BC Lions

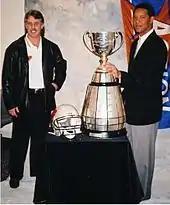
Lui Passaglia and Damon Allen with the Grey Cup in January 2001

In January of the 1983 CFL season, former Edmonton defensive coordinator Don Matthews was named BC's new head coach. The Lions also moved into the domed BC Place Stadium, their new home stadium, which opened in June 1983. The quarterback-receiver combination of Dewalt to Fernandez led the Lions' attack, while the defence set a new CFL record of 42 interceptions. The Lions finished 11–5 for the second-best record in team history and returned to first place for the first time since the 1964 season. They stormed into the playoffs, defeating Winnipeg in the Western Division finals, 39–21. The Western Division champions hosted the Toronto Argonauts in the 71st Grey Cup, ending a 19-year absence from the classic. BC Place fans watched the Argonauts defeat their hometown team in a taut 18–17 contest.